Authority

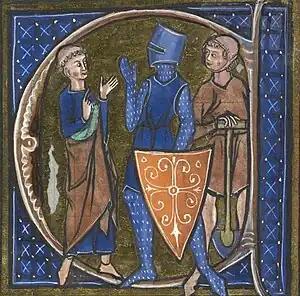
An inhabited initial from a 13th-century French text representing the tripartite social order of the Middle Ages: the ōrātōrēs (those who pray – clerics), bellātōrēs (those who fight – knights, that is, the nobility), and labōrātōrēs (those who work – peasants and members of the lower middle class).

In sociology, authority is the legitimate or socially approved power which one person or a group possesses and practices over another. The element of legitimacy is vital to the notion of authority and is the main means by which authority is distinguished from the more general concept of power.